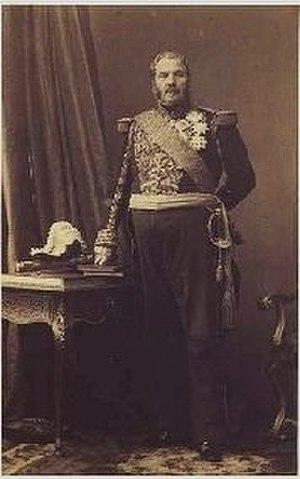
Bernard-Pierre Magnan (1781-1865), maréchal de France
Cette page recense, par règne ou mandat politique, les personnalités élevées à la dignité de maréchal de France, grand office de la couronne de France, leur portrait et leurs armoiries.